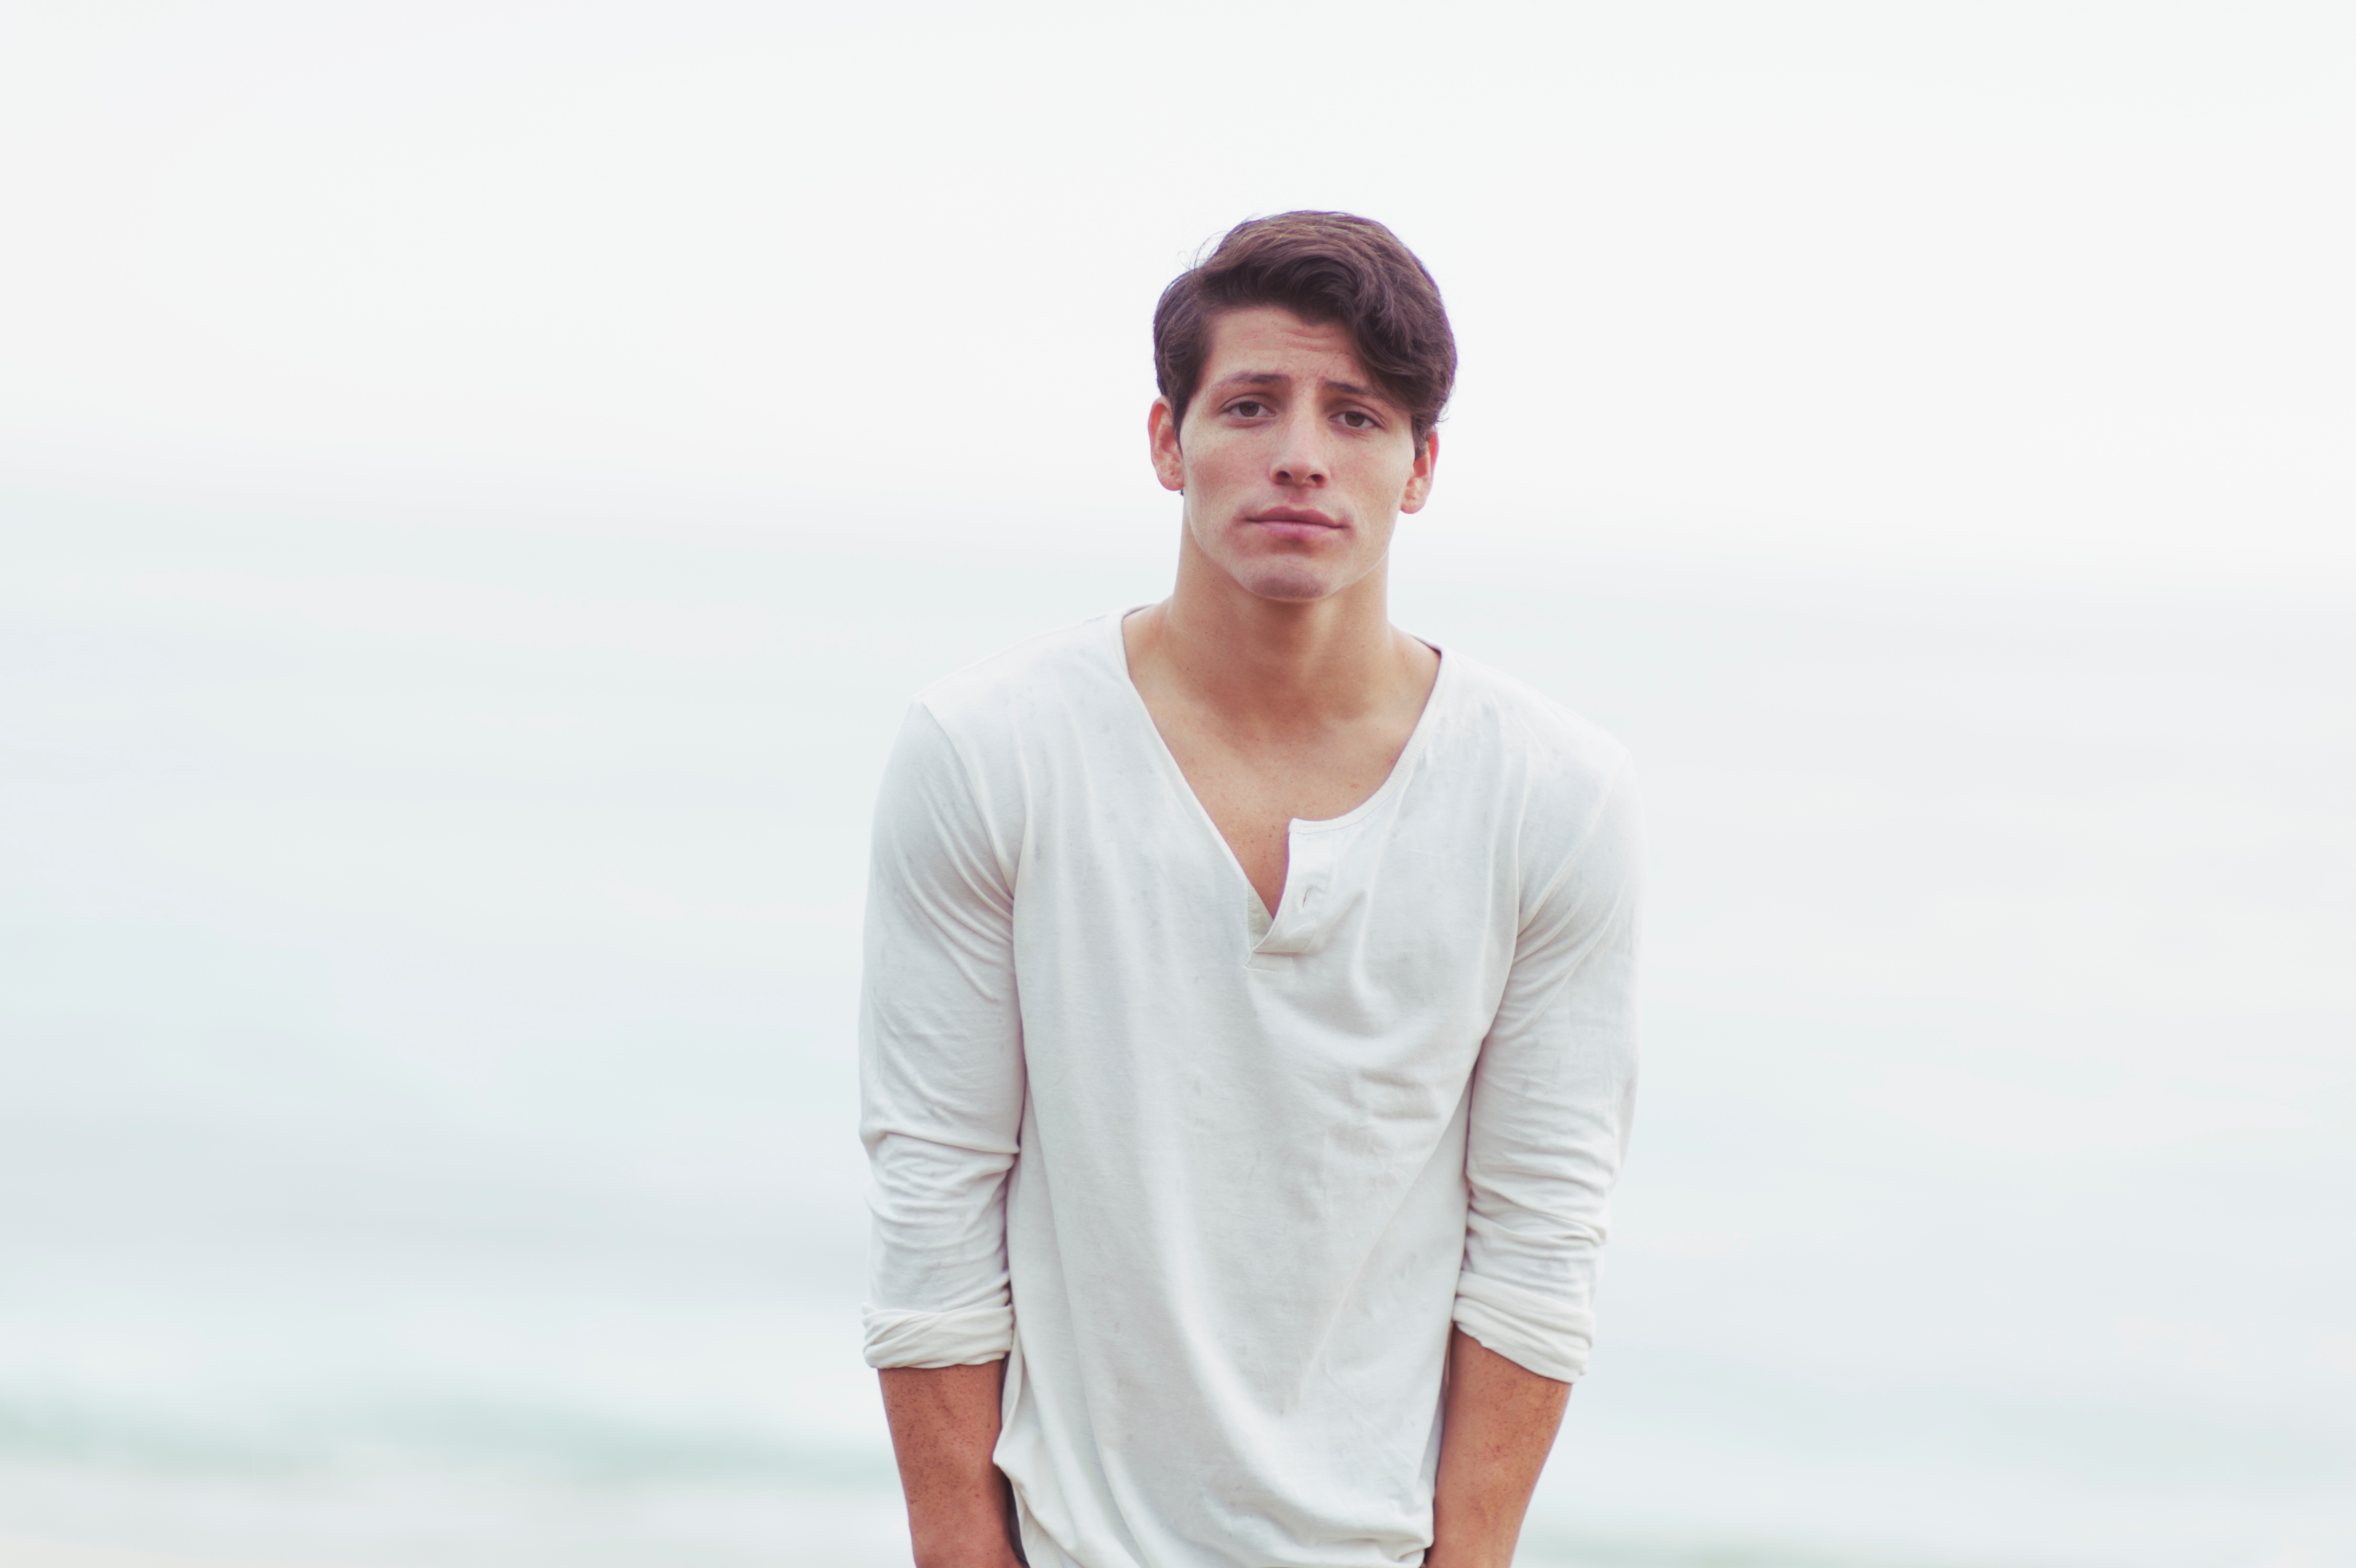
hand, man, person, white, portrait, finger, spring, outerwear, muscle, photo shoot, t shirt, sense, portrait photography, human positions, human action